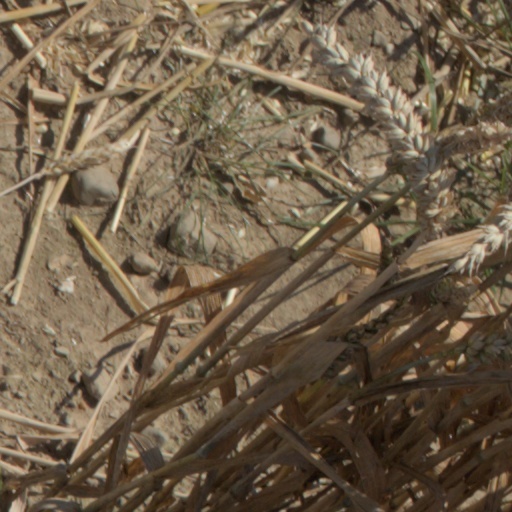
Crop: wheat